Money in the Bank (2016)

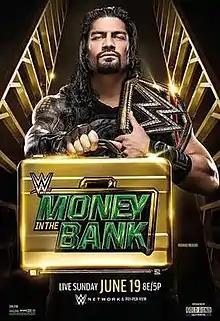
Promotional poster featuring Roman Reigns

The 2016 Money in the Bank was a professional wrestling pay-per-view (PPV) and livestreaming event produced by WWE. It was the seventh annual Money in the Bank and took place on June 19, 2016, at the T-Mobile Arena in the Las Vegas suburb of Paradise, Nevada. This was the first WWE event to take place at this venue, and also the last WWE PPV and livestreaming event to be held before the reintroduction of the brand extension in July.